Arboretum

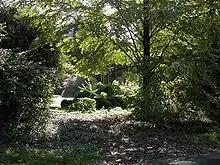
The 1911 Lynn Street Aqueduct in the Washington Park Arboretum in Seattle

Harvard University's Arnold Arboretum in Jamaica Plain, Boston, Massachusetts, was established in 1872 on of land in the Jamaica Plain section of Boston and was guided for many years by Charles Sprague Sargent who was appointed the Arboretum's first director in 1873 and spent the following 54 years shaping the policies. By an arrangement with the city of Boston, the Arnold Arboretum became part of the "Emerald Necklace", the network of parks and parkways that Frederick Law Olmsted laid out for the Boston Parks Department between 1878 and 1892.